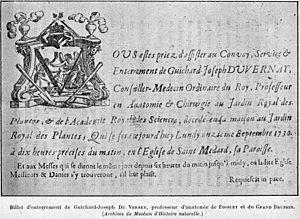
Cabanès, Éducation de Princes023 Billet d'enterrement de Guichard-Joseph Du Verney, professeur d'anatomie de Bossuet et du Grand Dauphin
Joseph-Guichard Du Verney, ou Duverney, né à Feurs en Forez le 5 août 1648 et mort à Paris le 10 septembre 1730, est un médecin français connu pour ses travaux d'anatomie.